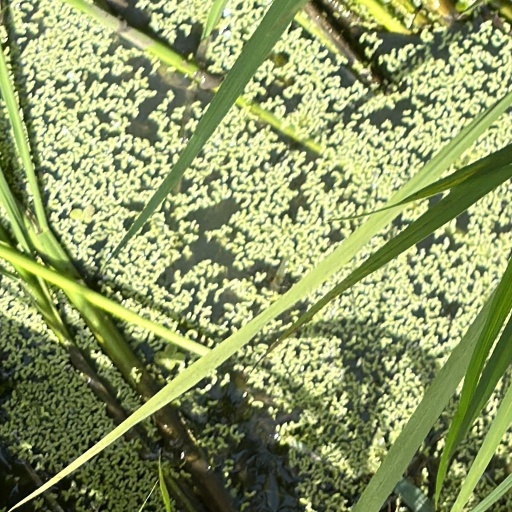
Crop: rice